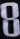
Number: 8